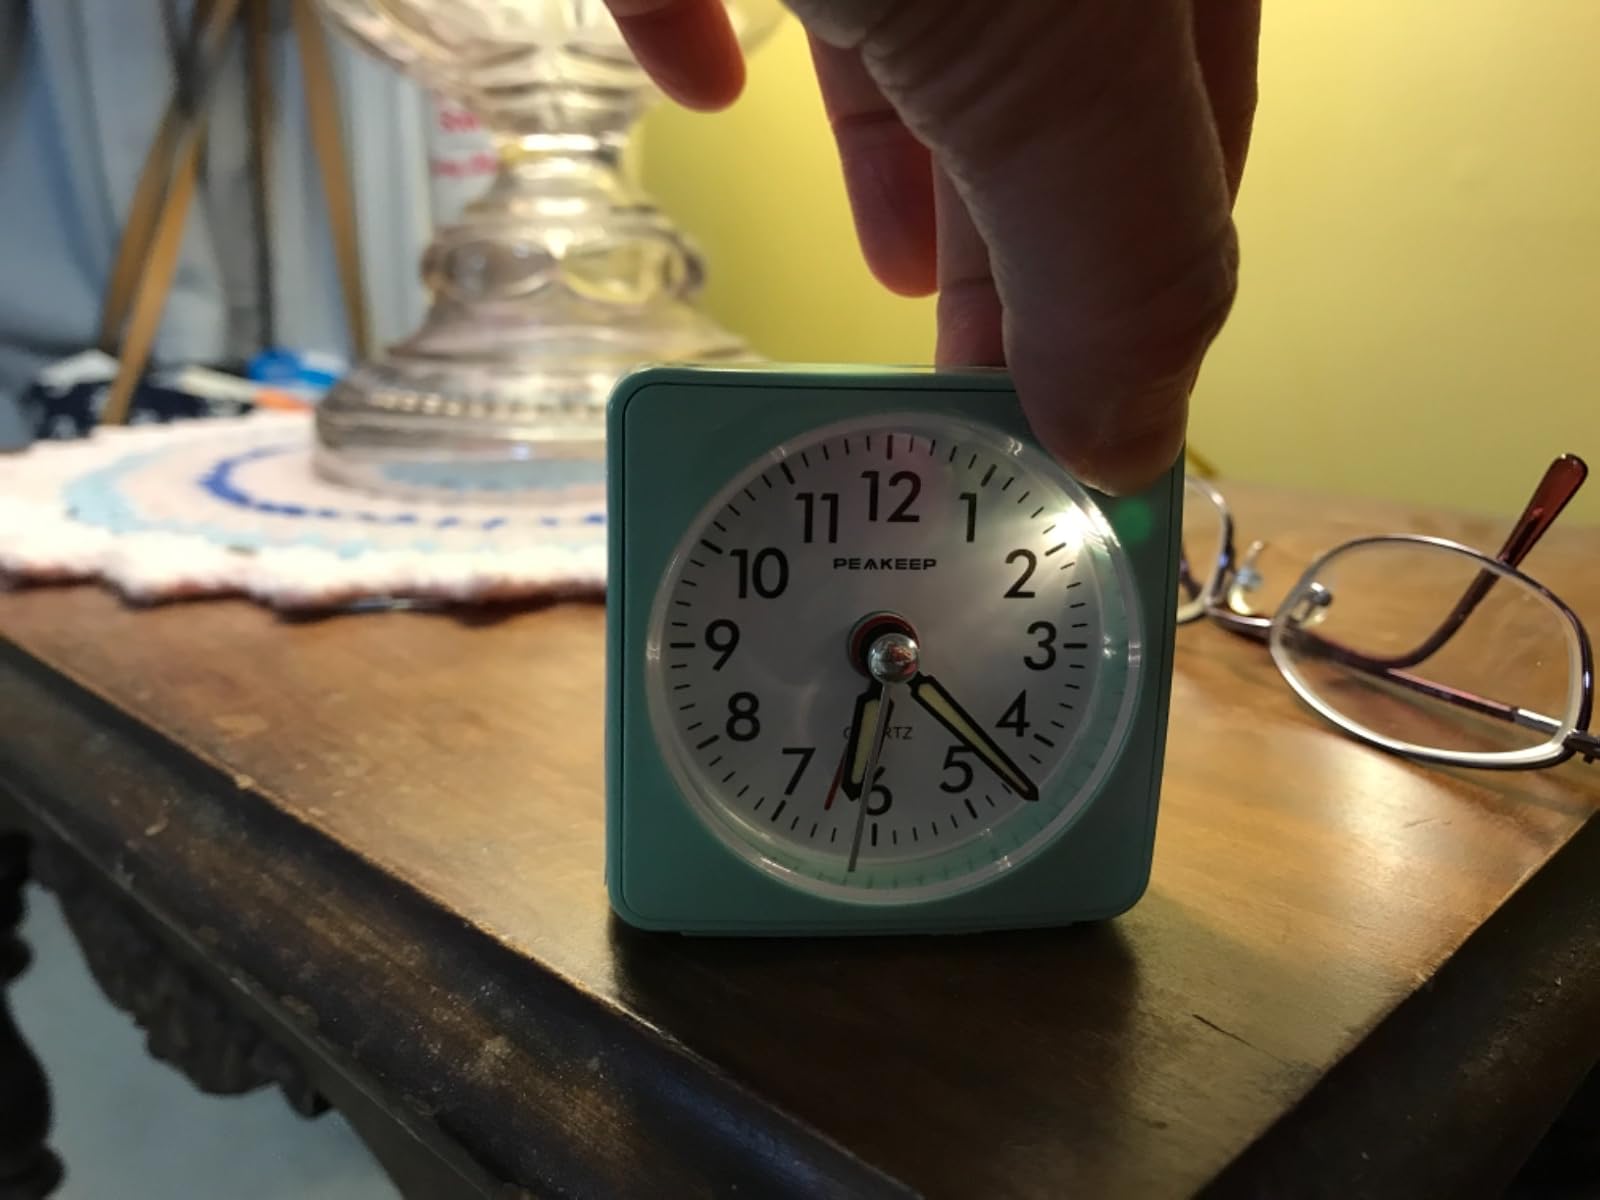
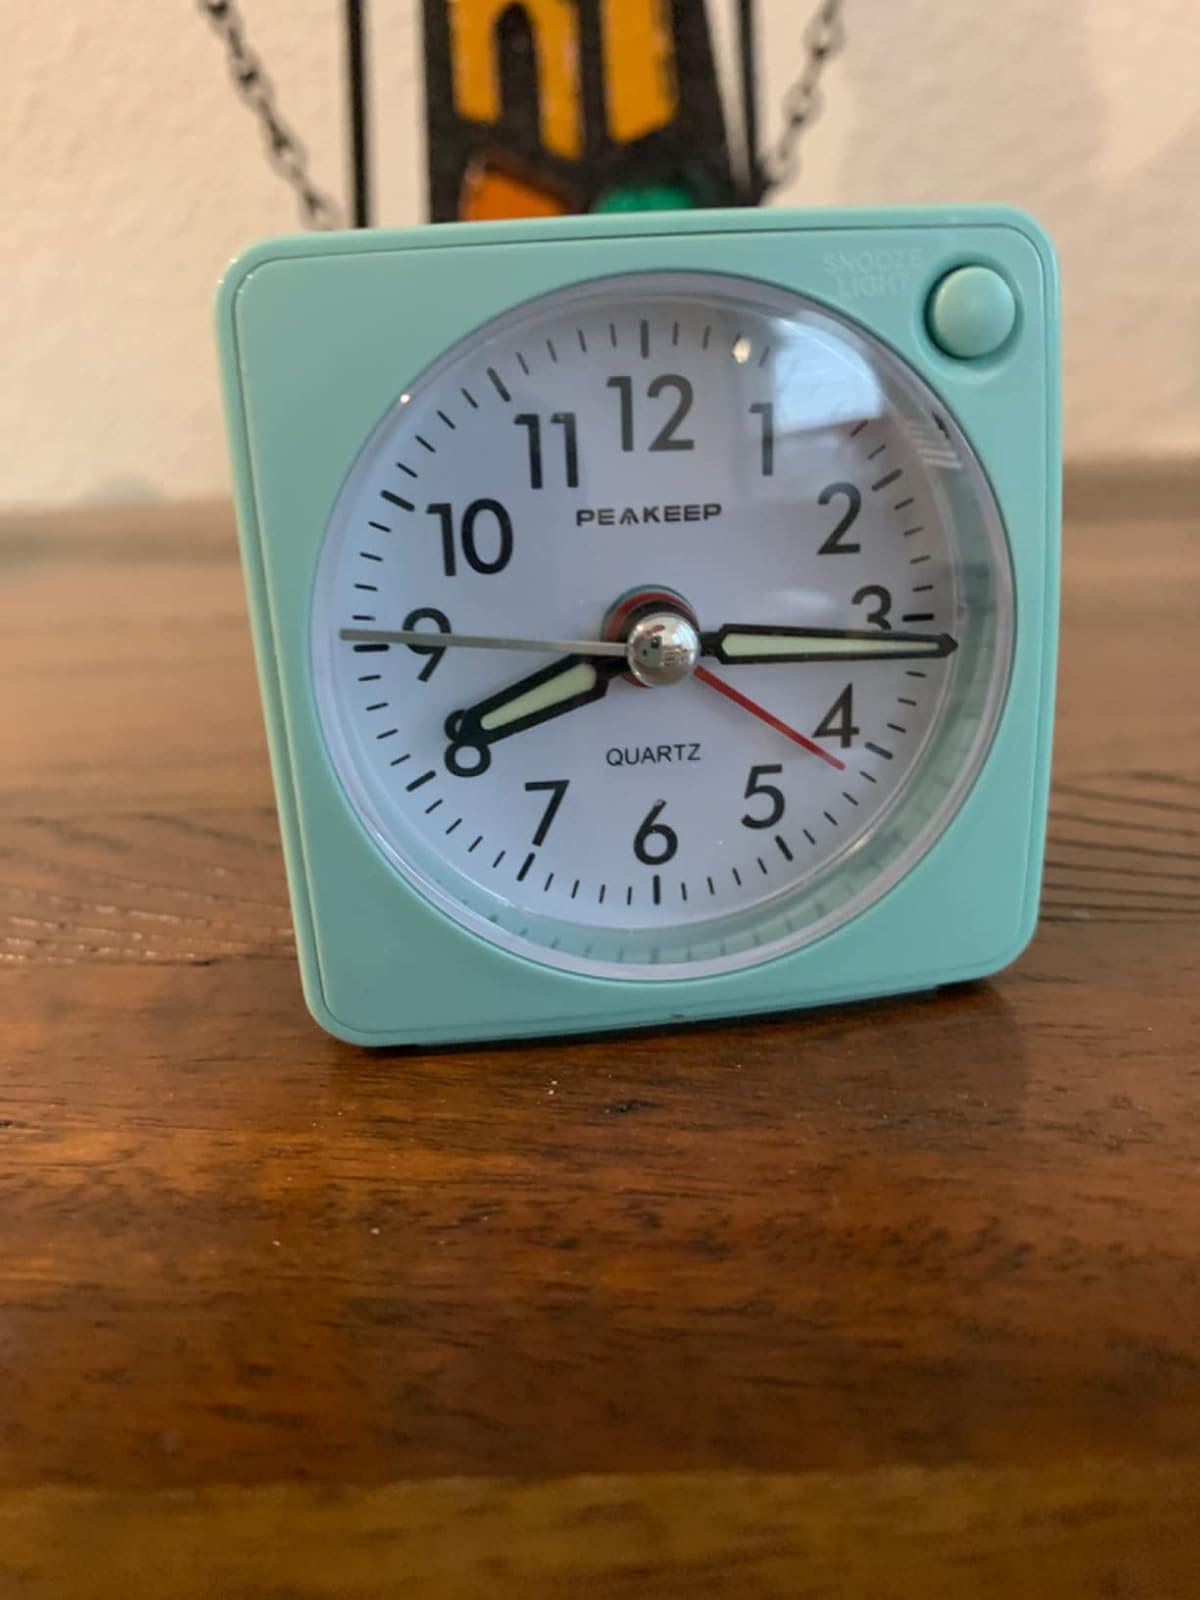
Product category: clock
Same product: yes